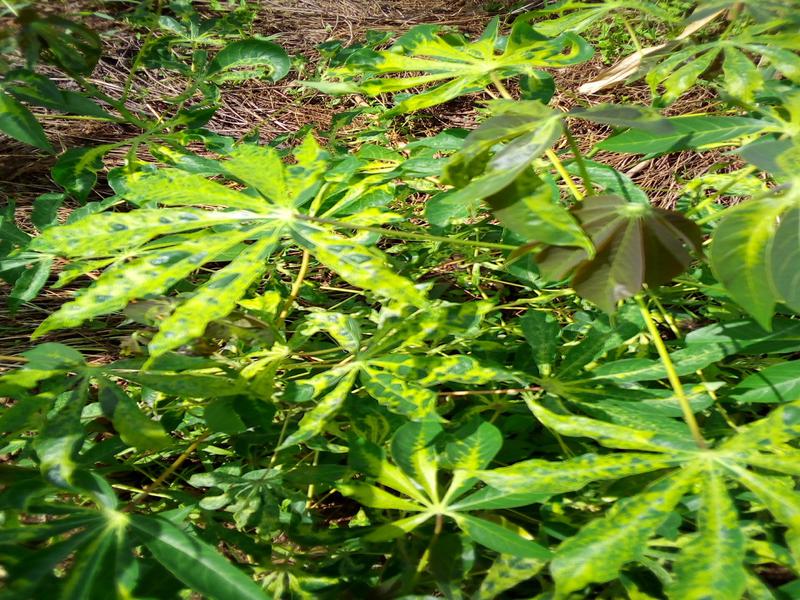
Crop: cassava
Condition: mosaic_disease